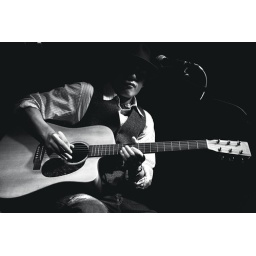
a band member from the group sideshow monkey at an irish bar in chrishtchurch,nz.